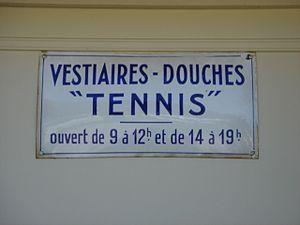
La plaque émaillée est un support de communication et de publicité qui a connu son plus grand développement dans la première moitié du XXᵉ siècle et la décennie suivante.
Vic-sur-Cère est une commune française, chef-lieu du canton de Vic, située dans le département du Cantal en région Auvergne-Rhône-Alpes. Elle est située dans la vallée de la Cère, bordée en aval par la commune de Polminhac et en amont par celle de Thiézac avec laquelle elle forme une station verte.